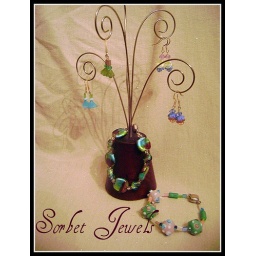
Spring '09 jewelry creations &amp;quot;Sorbet Jewels&amp;quot; for sale on Etsy. Earrings &amp;amp; bracelets in glass &amp;amp; sterling silver plated wire.